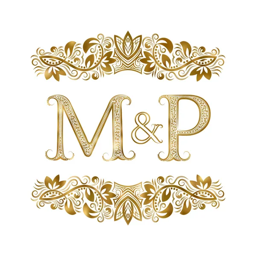
person and vintage initials logo symbol .